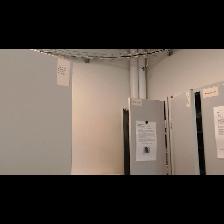
Label: NonHuman